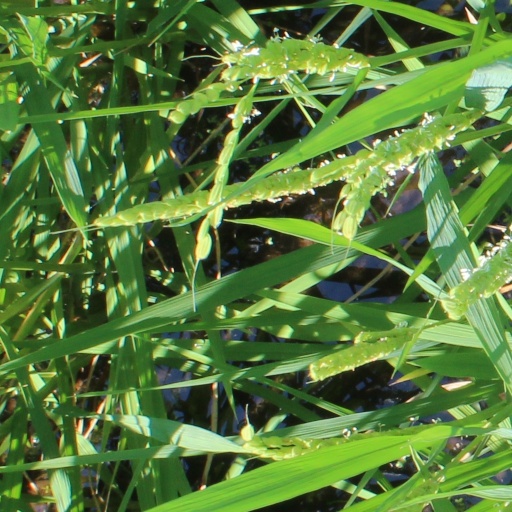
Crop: rice